BMW R32

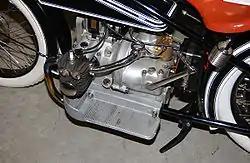
R32 engine and transmission unit

Popp and Friz then agreed to a near-term solution of redesigning the Helios to make it more saleable and a long-term solution of an all new motorcycle design. This new design was designated the BMW R32 and began production in 1923, becoming the first motorcycle to be badged as a BMW.